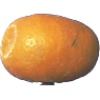
Label: Kumquats 1